715th Weapons Squadron

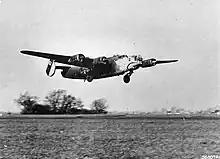
715th Bomb Squadron B-24H coming in for a landing at RAF Seething

The squadron flew its first combat mission from RAF Seething on 22 December 1943. it was primarily engaged in the strategic bombing campaign against Germany, attacking ball bearing plants in Berlin, marshalling yards at Cologne, a V-1 flying bomb assembly plant at Fallersleben, aircraft factories in Gotha, an airfield at Hanau, a chemical plant at Ludwigshafen, synthetic oil refineries near Pölitz, aircraft engine plants at Rostock, among other strategic targets. The squadron participated in Big Week, an intensive campaign against German aircraft manufacturing plants from 20 to 25 February 1944.